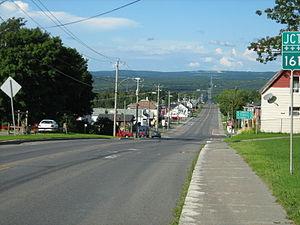
Le village de Stornoway en août 2008
Stornoway est une municipalité dans la municipalité régionale de comté Le Granit au Québec, située dans la région administrative de l'Estrie. Ce village compte un peu moins de 600 habitants. Il est situé au croisement de deux routes provinciales importantes. La municipalité est membre de la Fédération des Villages-relais du Québec.